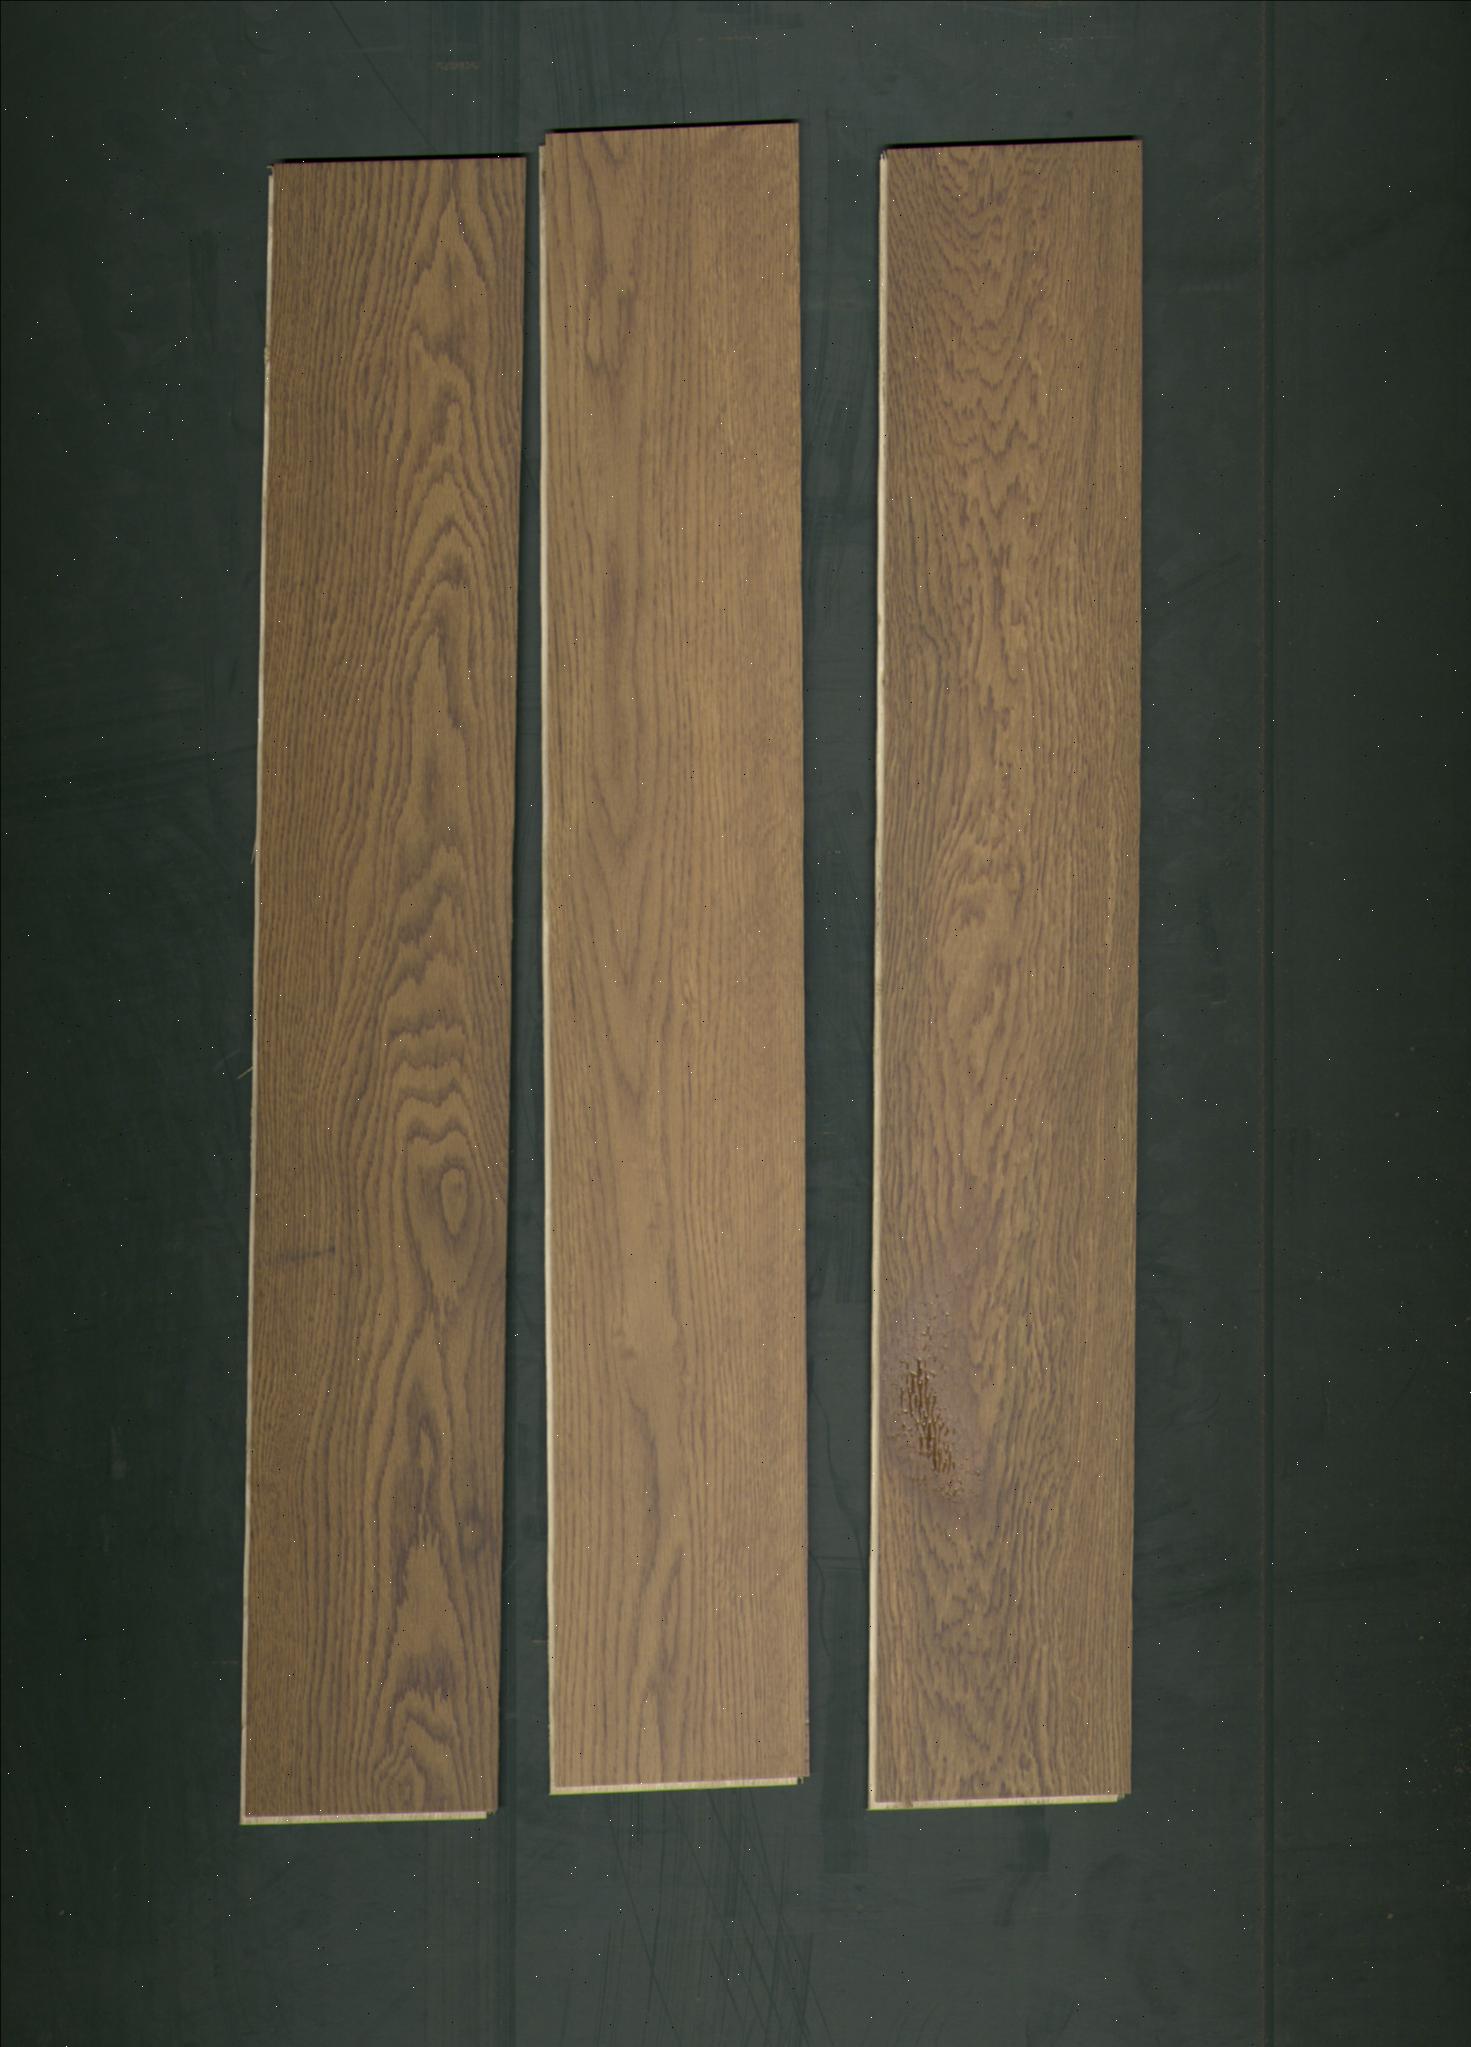
Label: mixers